Slime flux

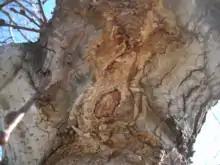
Slime flux on a Camperdown Elm caused by "Pectobacterium carotovorum". Note the ooze (dark ring in the center) and the discoloration of the bark.

Slime flux, also known as bacterial slime or bacterial wetwood, is a bacterial disease of certain trees, primarily elm, cottonwood, poplar, boxelder, ash, aspen, fruitless mulberry and oak. A wound to the bark, caused by pruning, insects, poor branch angles or natural cracks and splits, causes sap to ooze from the wound. Bacteria may infect this sap causing it to darken and stain the bark, eventually taking on a foamy appearance and unpleasant odor. This slimy ooze becomes toxic to the bark and eats into the tree. The fermented sap attracts insects like flies, ants, and maggots.